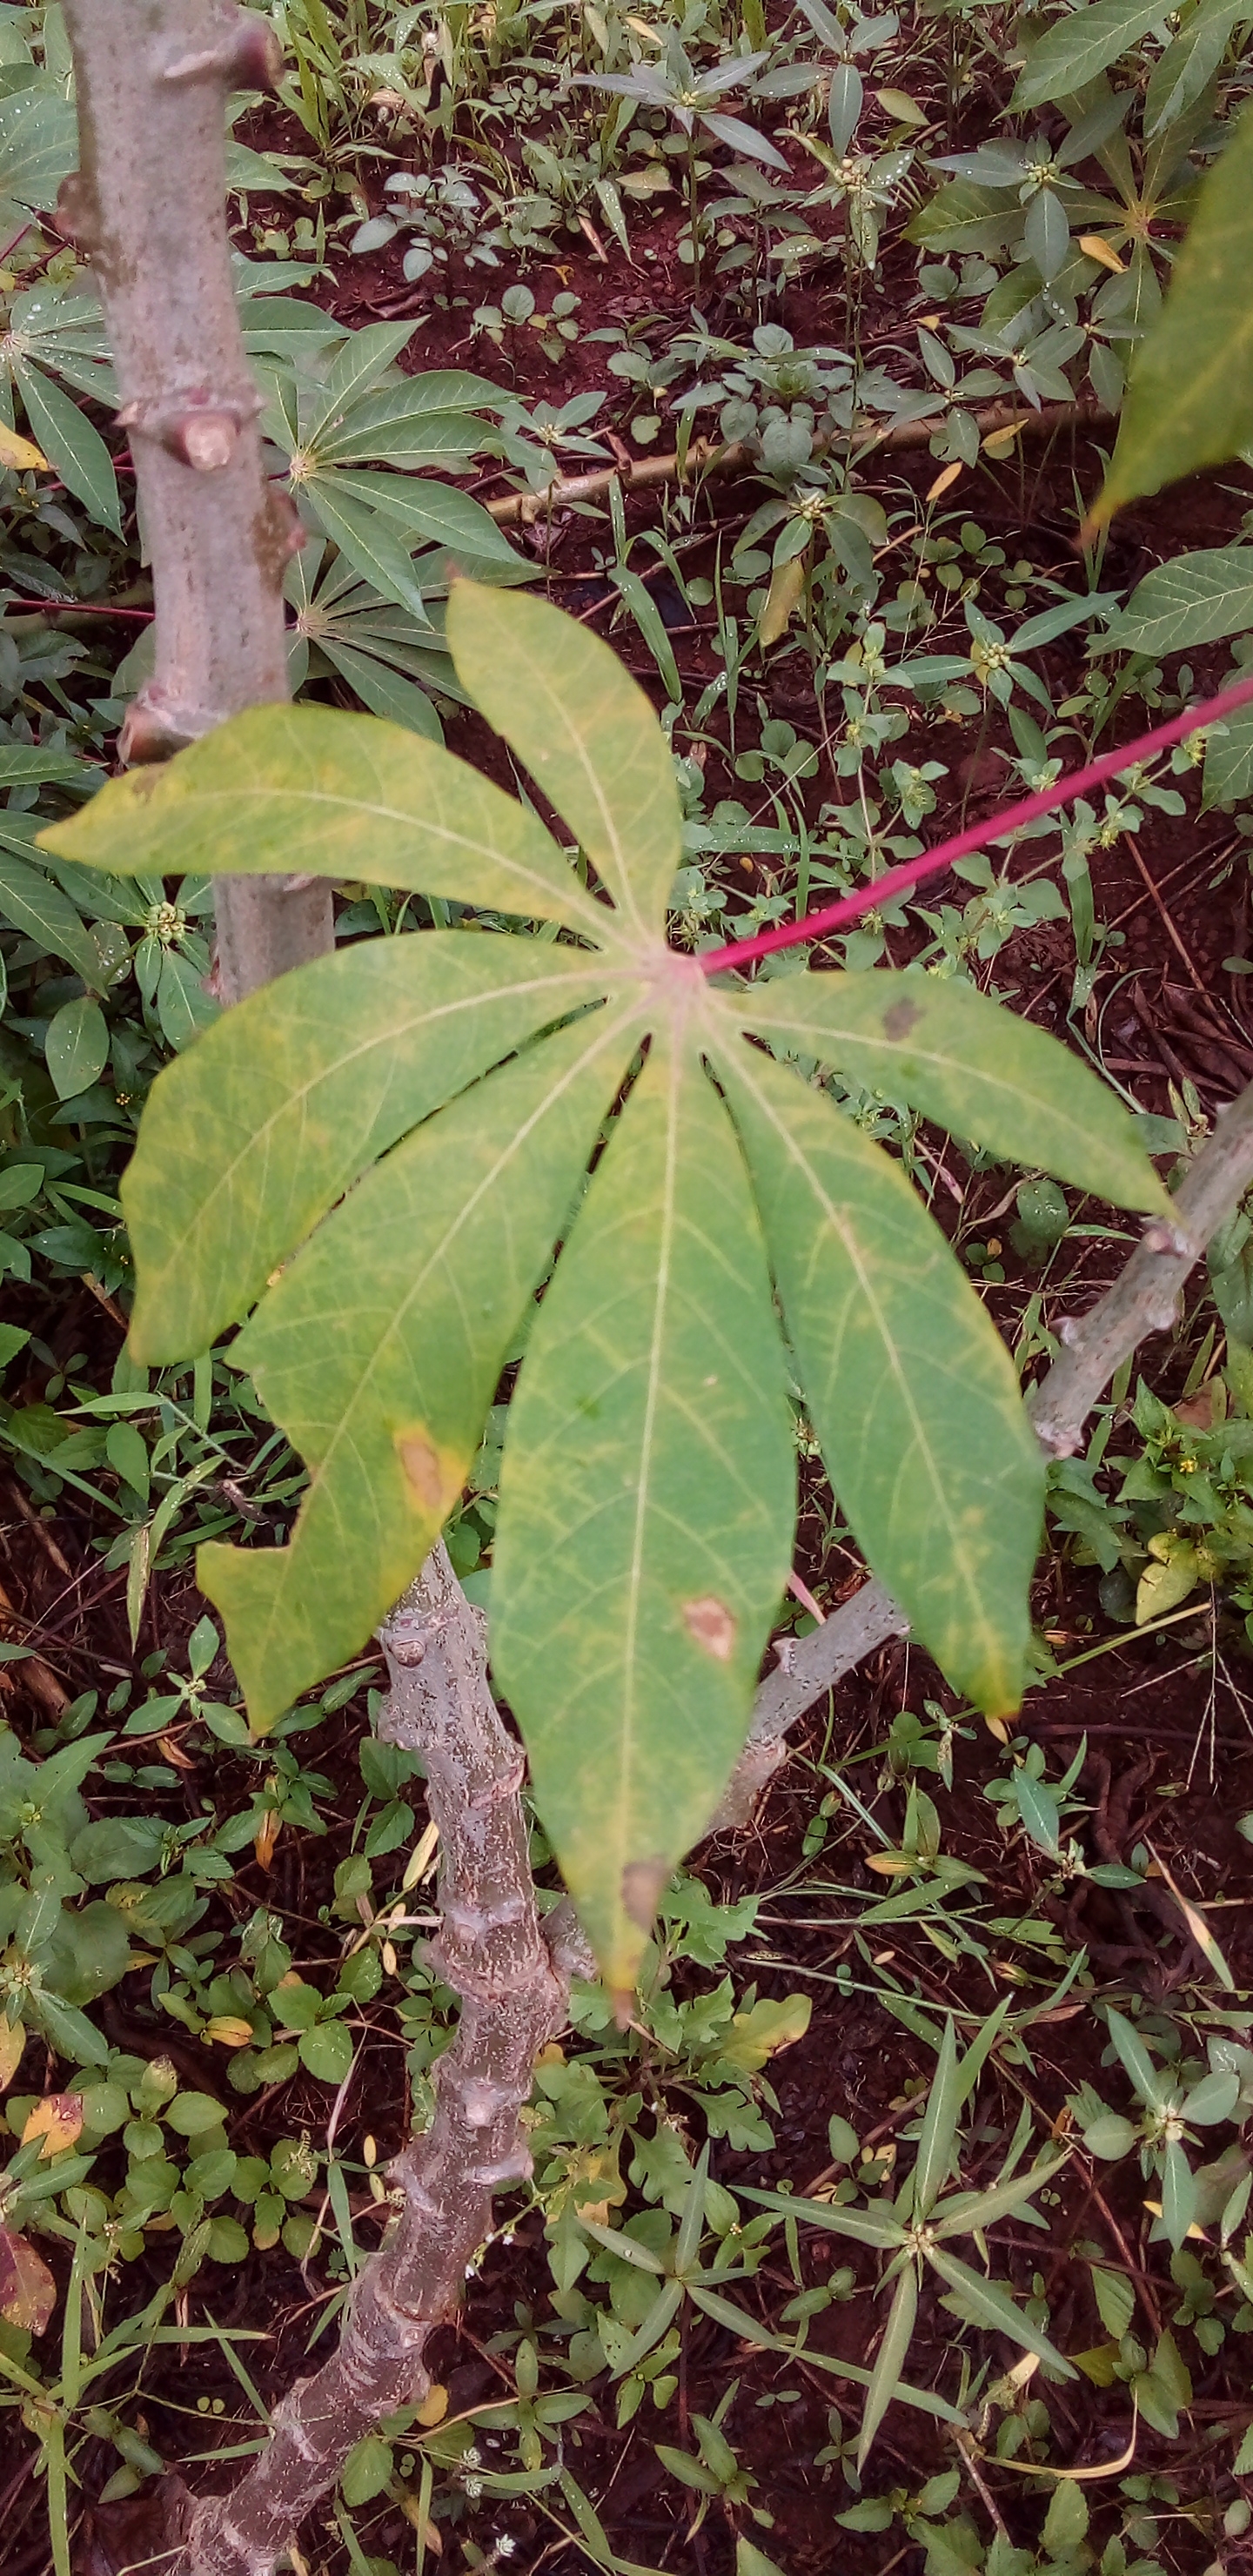
Label: cassava brown streak disease (cbsd)